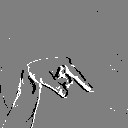
ASL letter: q